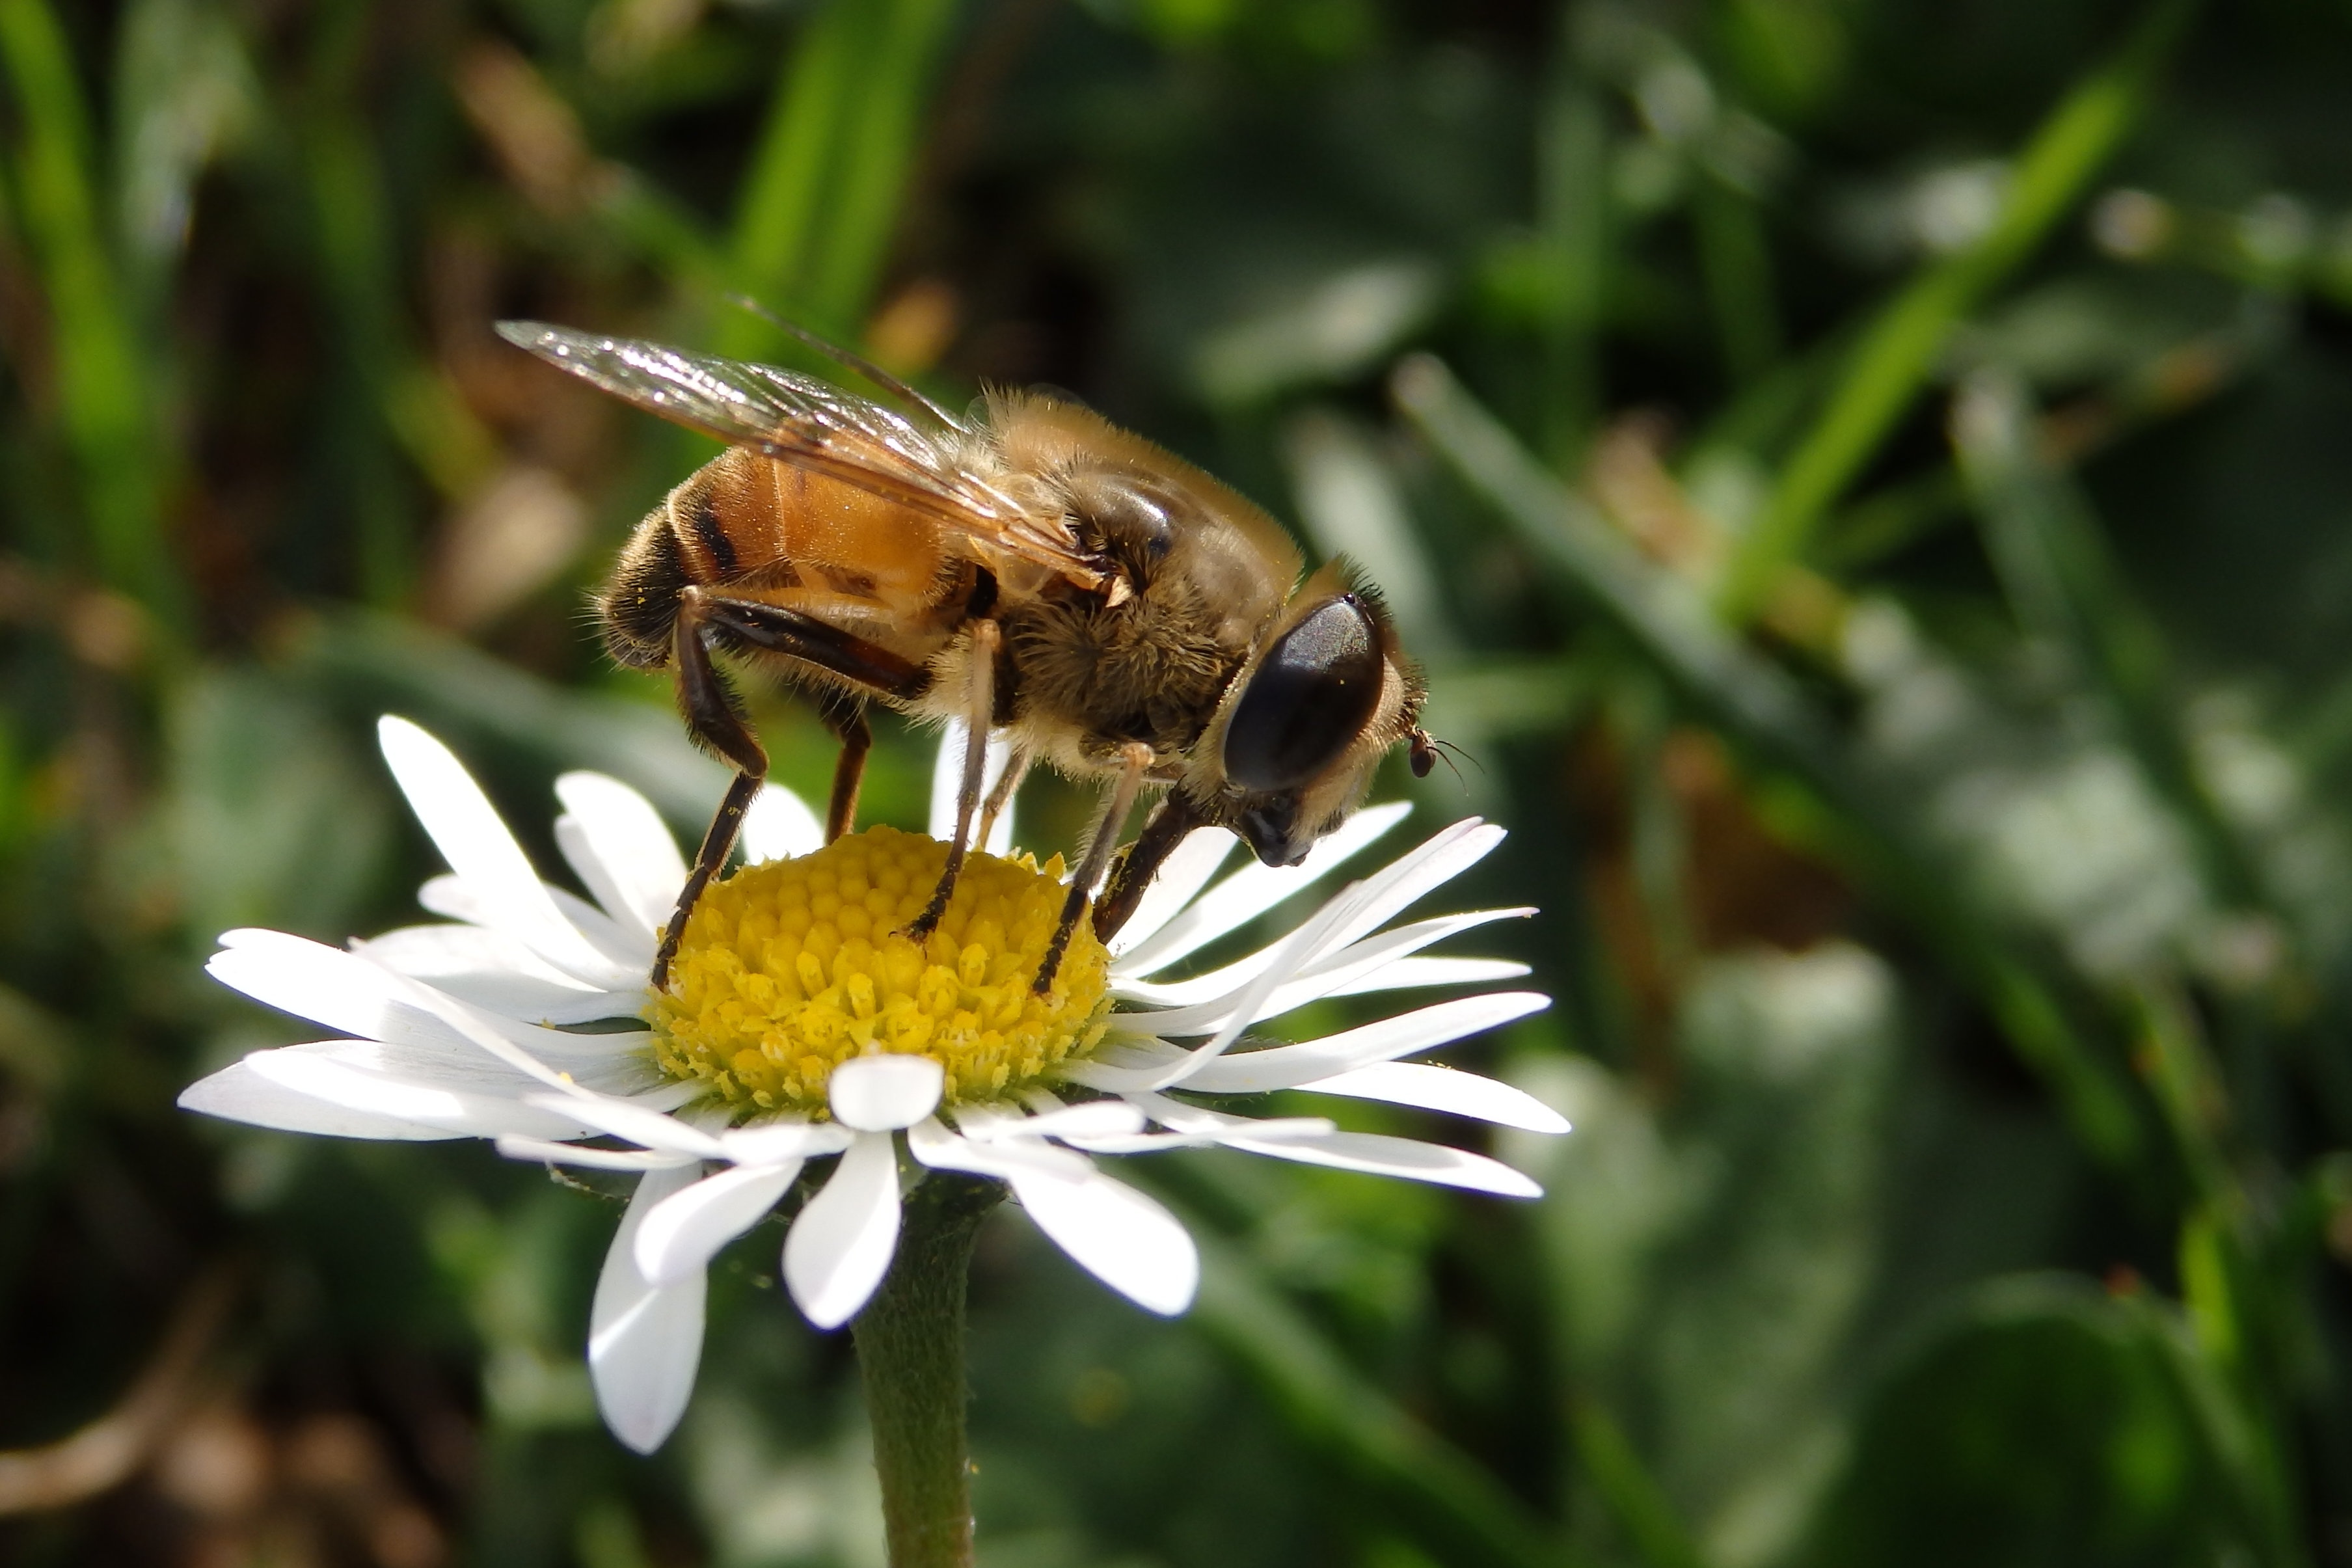
nature, grass, plant, traffic, meadow, flower, wildlife, pollination, green, insect, macro, botany, closeup, flora, fauna, invertebrate, wildflower, close up, wings, bee, blooms, nectar, macro photography, honey bee, daisy family, mucha, pollinator, membrane winged insect